Dentistry

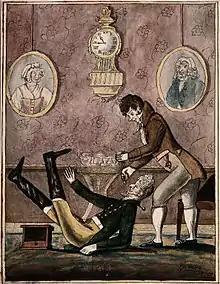
"A wealthy patient falling over because of having a tooth extracted with such vigour by a fashionable dentist", . History of Dentistry.

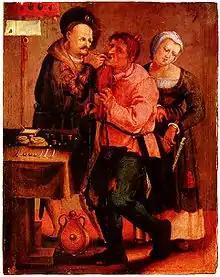
"Farmer at the dentist", Johann Liss,

John M. Harris started the world's first dental school in Bainbridge, Ohio, and helped to establish dentistry as a health profession. It opened on 21 February 1828, and today is a dental museum. The first dental college, Baltimore College of Dental Surgery, opened in Baltimore, Maryland, US in 1840. The second in the United States was the Ohio College of Dental Surgery, established in Cincinnati, Ohio, in 1845. The Philadelphia College of Dental Surgery followed in 1852. In 1907, Temple University accepted a bid to incorporate the school.